PS Duchess of Fife (1899)

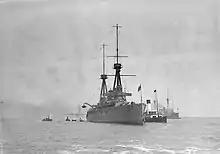
HMS "Invincible" anchored at Spithead, with on her port broadside the passenger paddle steamer "Duchess of Fife"

The ship was built by the Clydebank Engineering and Shipbuilding Company and launched on 28 April 1899 by Miss Brown, daughter of the Marine Superintendent of the railway companies. She was constructed for a joint venture between the London and South Western Railway and the London, Brighton and South Coast Railway for the passenger trade to the Isle of Wight.